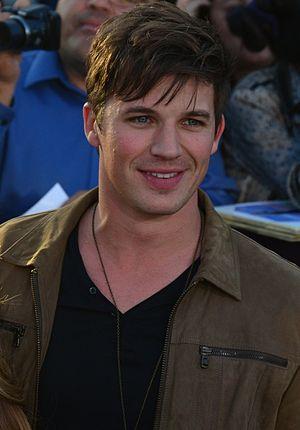
Star Wars: The Clone Wars, ou Star Wars : La Guerre des clones au Québec, est un film d'animation en images de synthèse américain réalisé par Dave Filoni, sorti en 2008. Écrit par Henry Gilroy, Steven Melching et Scott Murphy, il s'agit du premier film dérivé de la franchise Star Wars. Il s'agit également du pilote de la série animée Star Wars: The Clone Wars puisqu'il s'agissait à l'origine des quatre premiers épisodes de la série, mais George Lucas décida de les transformer en un long métrage pour le cinéma.